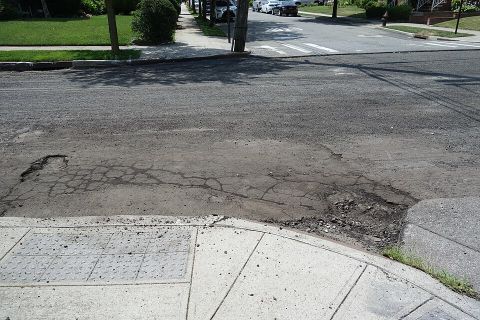
Road surface condition: dry